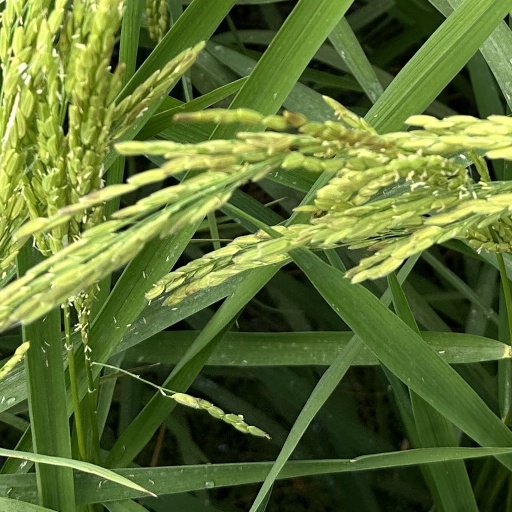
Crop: rice